RAF Lossiemouth

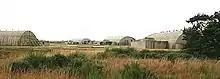
The southern hardened aircraft shelter complex in 2006

The RAF's first Poseidon arrived in the UK from the US in February 2020, initially operating from Kinloss. It was later joined by a second aircraft before both moved to their new home at Lossiemouth in October 2020. The fleet was completed in January 2022 when the ninth aircraft was delivered to Lossiemouth. No. 201 Squadron reformed at Lossiemouth during 2021 as the second unit operating the Poseidon, sharing the fleet with No. 120 Squadron.